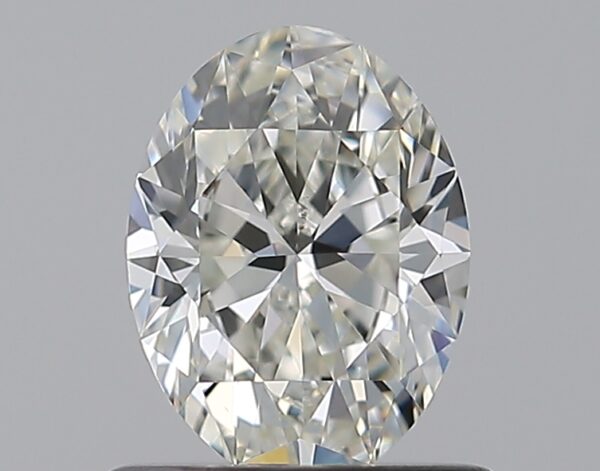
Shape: oval
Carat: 0.72
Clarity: VS2
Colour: I
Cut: EX
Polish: EX
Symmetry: VG
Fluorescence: N
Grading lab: GIA
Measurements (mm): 6.82 x 5.09 x 3.17